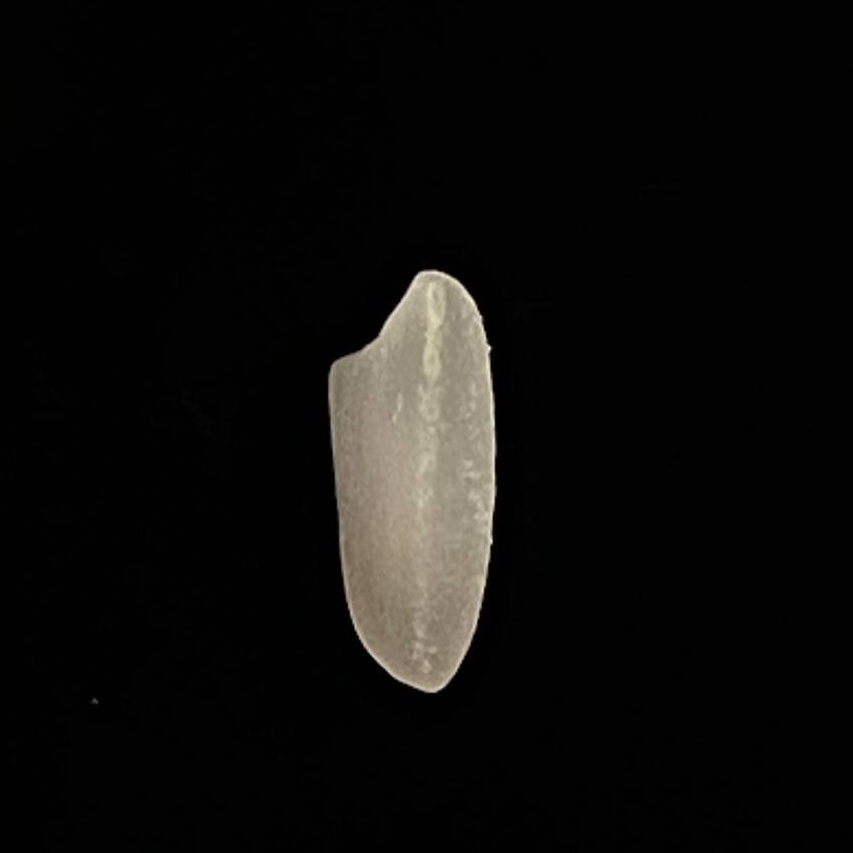
Rice variety: Katari_Polao